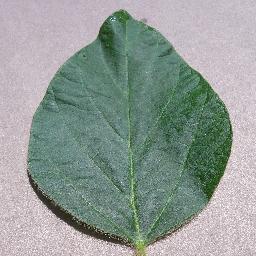
Label: Soybean___healthy